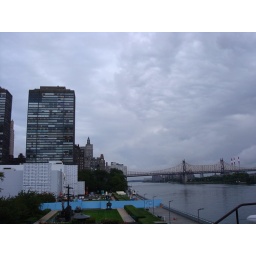
Garden at the UN, bridge, river and new building under contruction